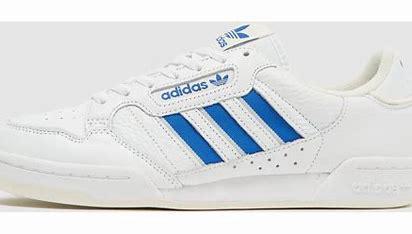
Brand: Adidas
Model: Continental 80 Stripes